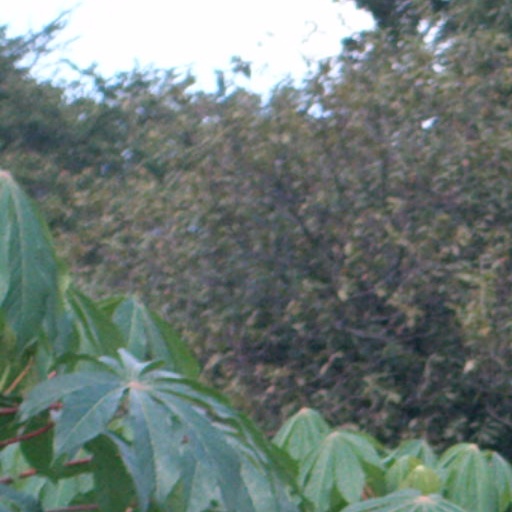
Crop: cassava